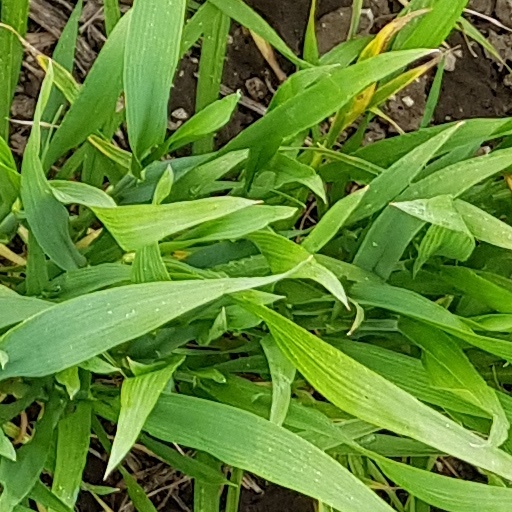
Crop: wheat